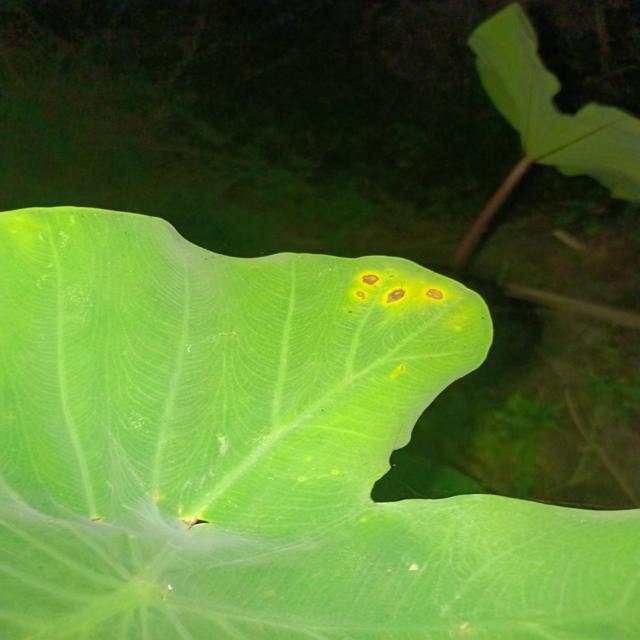
Label: Mid_Blight